Who's Your Neighbor?

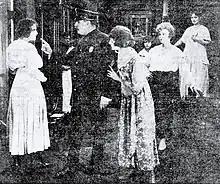
Another scene in film

The film debuted at the Broadway Theater on June 15, 1917. After its debut, the film received many bids from buyers for the film. The original film had seven reels, but the edition of June 30 of "The Moving Picture World" stated that it was six reels for unknown reasons. Shortly after the film's completion, S. Rankin Drew sailed for France to join the American Ambulance Corps. He was killed in action when his plane was shot down over France during the First World War on May 19, 1918.